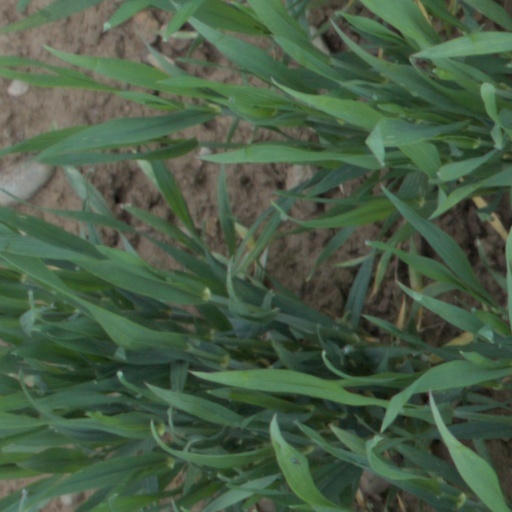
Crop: wheat